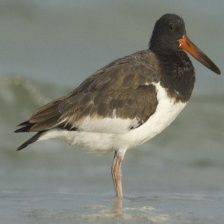
Species: OYSTER CATCHER
Scientific name: HAEMATOPUS
ImageNet parent category: oystercatcher